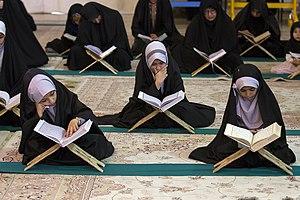
Les lectures du Coran, ou Qirâ'ât sont les méthodes de récitation du Coran. Traditionnellement, il existe 10 écoles de lecture du Coran, chacune portant le nom de son fondateur. Bahasa Indonesia: Qira'at al-Qur'an adalah ilmu Al-Qur'an yang membahas perbedaan lafaz wahyu, baik dari segi menulisnya maupun membacanya. Қазақша: Қыраат деп Құран оқу тәсілдерін айтады және оқу тәсілі (қыраат) және оқылу (харф) деген терминдердің арасында айырмашылық бар — қыраат деген бір-бірінен айырмашылығы аз Осман ибн Аффан жинаған Құран нұсқасының оқу тәсілі, ал «харф» дегеніміз әуелгіде түсірілген Құранның арабтардың жеті диалектіне негізделген оқылулар (бірақ бұл туралы басқа пікірлер де бар) Oʻzbekcha/ўзбекча: Qiroat — islom anʼanasida Qurʻon oyatlarini tajvid qoidalariga rioya qilgan holda, oʻziga xos ohangda oʻqish. Polski: Qira'at sposób prawidłowej recytacji Koranu. Русский: Кираат рецитация Корана в ритуальных целях. ไทย: กิรออะฮ์ หมายถึง เทคนิคการอ่านกุรอาน ส่วนความหมายตามตัวอักษร หมายถึง การอ่าน นักอักษรศาสตร์ให้ความหมายว่า เทคนิคการอ่าน กิรออาต เป็นรูปพหูพจน์ของคำว่า กิรออะฮ์ ซึ่งบ่งชี้ถึงประเภทการอ่านที่หลากหลาย เป้าหมายของ ""การอ่านกุรอานอย่างถูกต้อง"" คือการอธิบายคำต่าง ๆ ด้วยเทคนิคที่นบีมุฮัมมัด ศาสดาแห่งอิสลามเคยอ่าน หรือการอ่านที่เคยอ่านต่อหน้าท่าน และท่านก็รับรองการอ่านนั้น Türkçe: Kıraât (Arapça: قراءة Okuma, okuyuş), Kuran-ı Kerim'in serbest okunuşunu Kıraat-ı Aşere'ye göre içeren ve her defasında farklı okunan ve tonu ve içeriği de değiştiren bir yöntemdir. اردو: نماز میں دعائے استفتاح (ثناء)کے بعد رسول اللہ صلی اللہ علیہ و علی آلہ وسلم شیطان مردود سے اللہ تعالٰیٰ کی پناہ طلب فرماتے تھے۔ فارسی: قرائت دانش شیوه خواندن قرآن است. قرائت به صورت تحت‌الفظی به معنی خواندن‌ است، از نظر واژه‌شناسی به معنی شیوهٔ خوانش است. «قراءات»، جمع «قرائت» است و حاکی از گوناگونی انواع قرائت است. مقصود از «قرائت صحیح قرآن» بیان الفاظ آن به همان شیوه‌ای است که که محمد، پیامبر اسلام، خود تلفظ می‌کرد یا در حضور ایشان خوانده می‌شد و آن را تأیید می‌کرد. قرائت قرآن به روایت حفص از عاصم کوفی مشهورترین قرائت در میان عموم مسلمانان است."